Religion

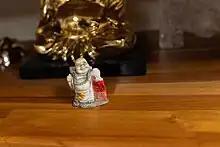
Buddha in a wood shelf in Rio de Janeiro, Brazil

Chinese folk religion: the indigenous religions of the Han Chinese, or, by metonymy, of all the populations of the Chinese cultural sphere. It includes the syncretism of Confucianism, Taoism and Buddhism, Wuism, as well as many new religious movements such as Chen Tao, Falun Gong and Yiguandao.